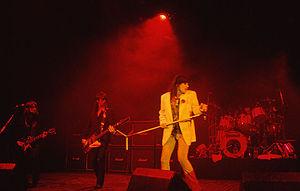
The Quireboys est un groupe de hard rock britannique, originaire d'Angleterre. Il est formé au milieu des années 1980 et influencé notamment par The Faces de Rod Stewart dont la voix se rapproche de celle de Spike le chanteur.